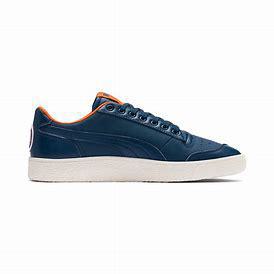
Brand: Puma
Model: Ralph Sampson Lo